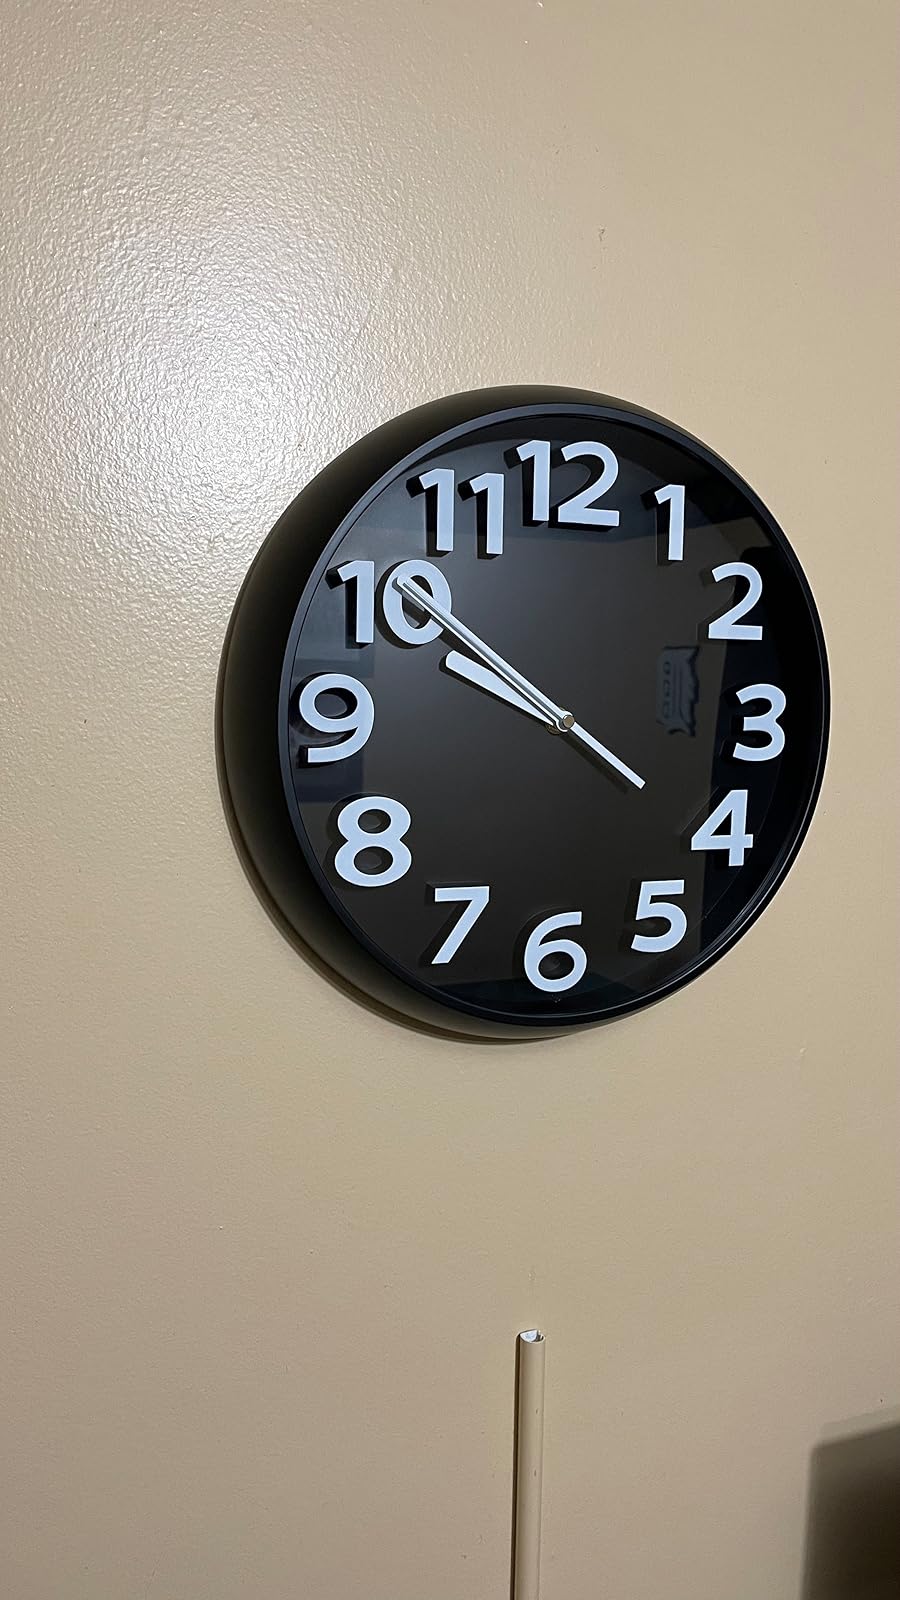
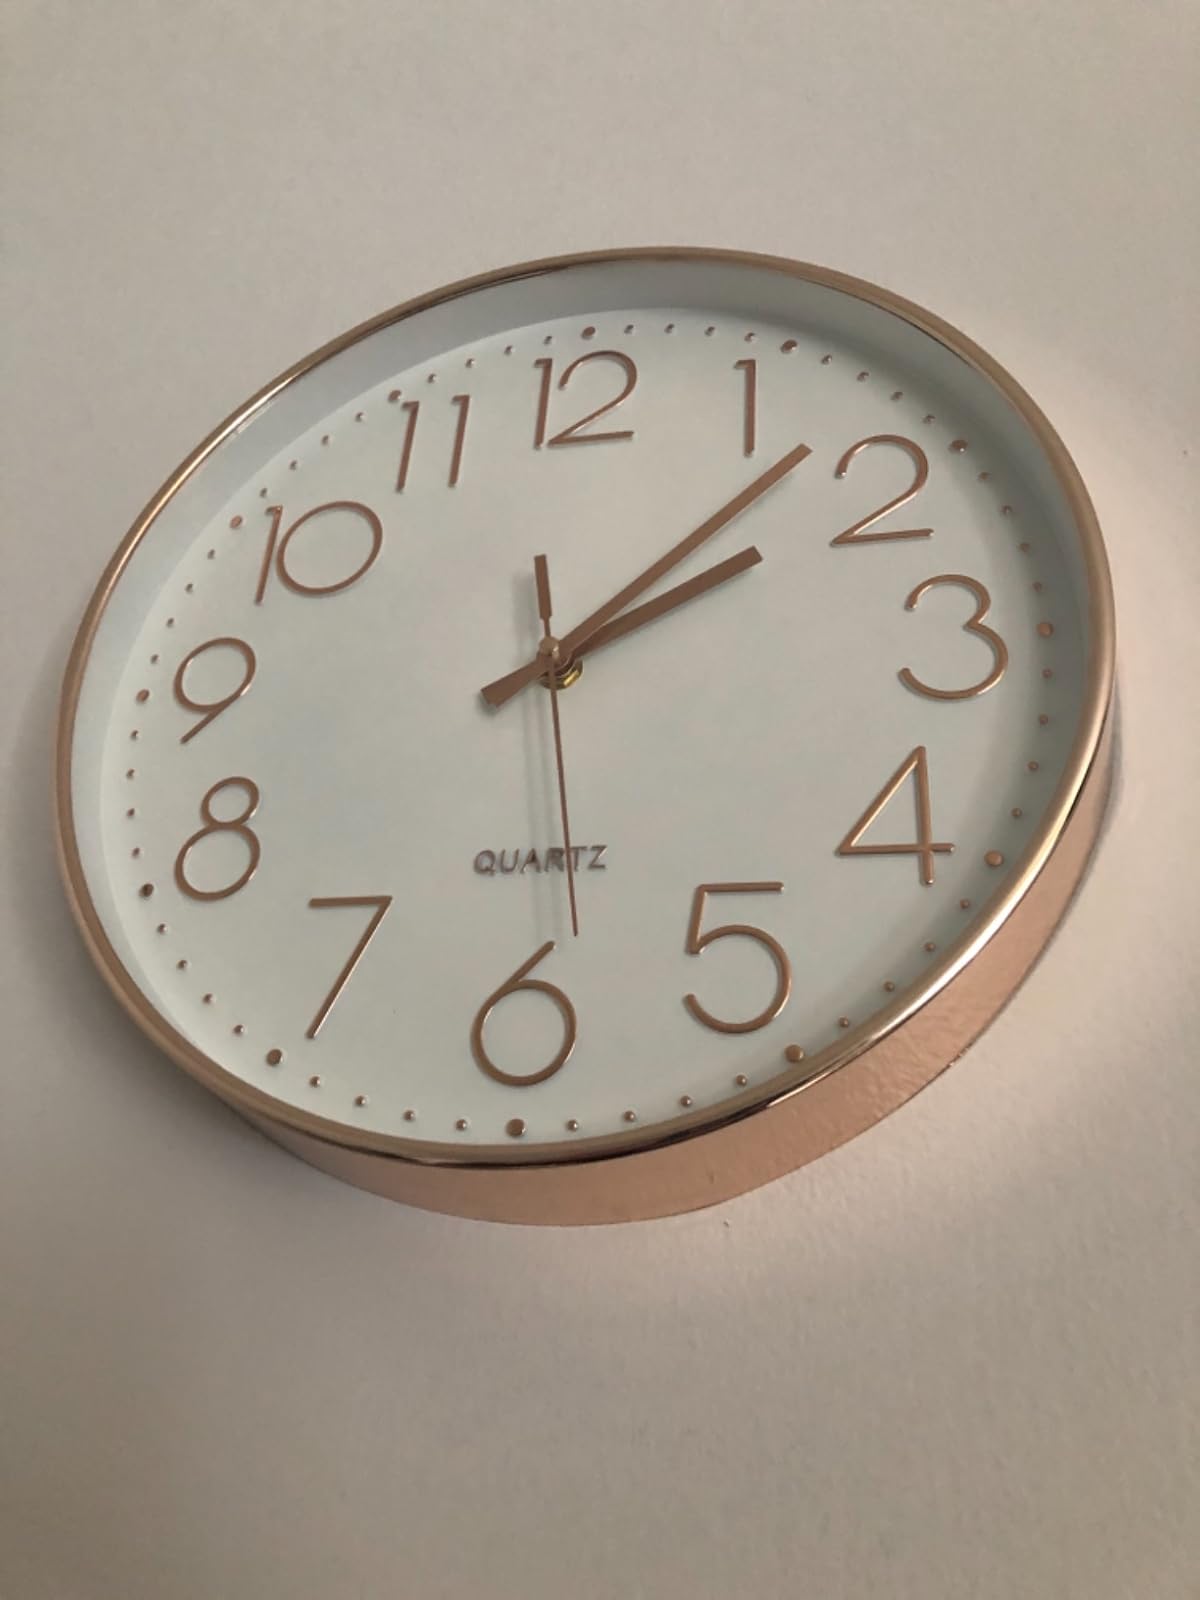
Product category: clock
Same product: no